Southern Nuclear

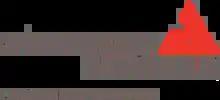
Southern Nuclear previous logo

Southern Nuclear Operating Company, Inc., headquartered in Birmingham, Alabama, is a nuclear energy power company. The company operates a total of seven units for Alabama Power and Georgia Power at the Joseph M. Farley Nuclear Plant near Dothan, Alabama; the Edwin I. Hatch Nuclear Plant near Baxley, Ga., and the Alvin W. Vogtle Electric Generating Plant near Waynesboro, Ga. Southern Nuclear is the licensee of two new nuclear units at Plant Vogtle, which were the first nuclear units constructed in the United States in more than 30 years.